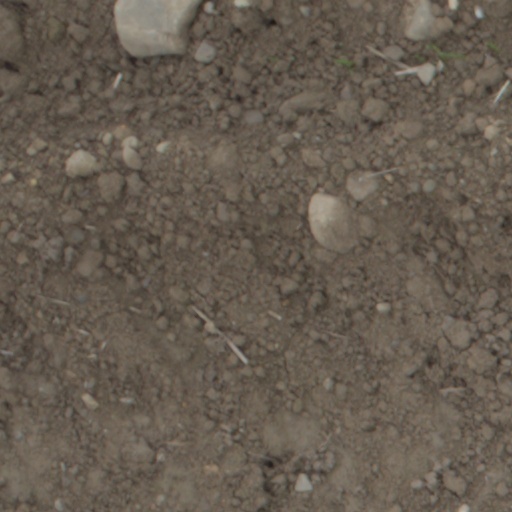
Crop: wheat